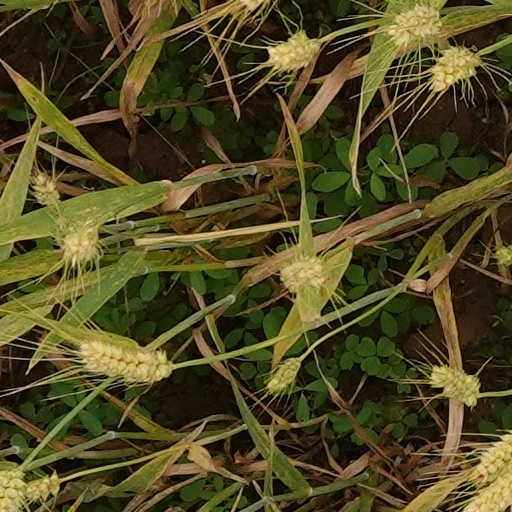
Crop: wheat